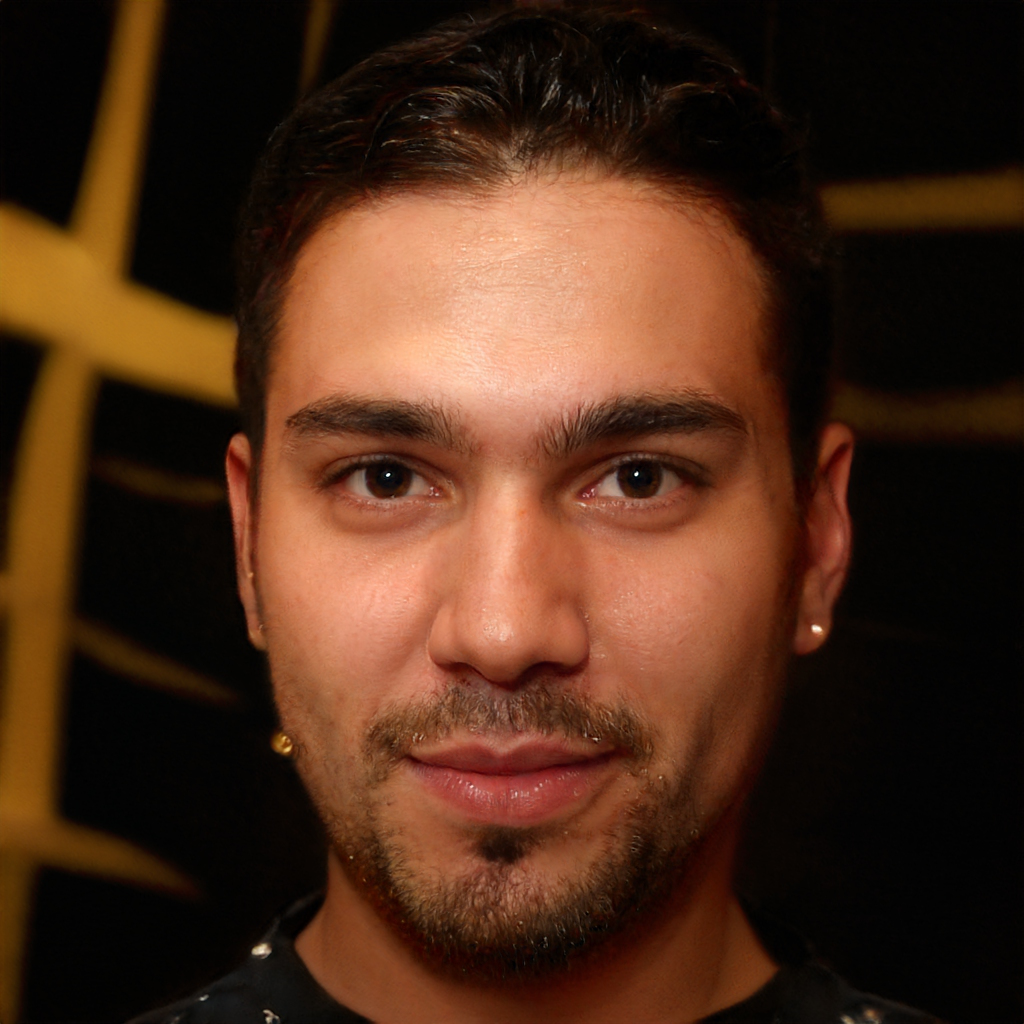
Portrait style: Real Portrait